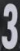
Number: 3